Ronald G. Douglas

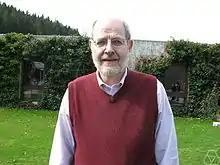

Ronald George Douglas (December 10, 1938 – February 27, 2018) was an American mathematician, best known for his work on operator theory and operator algebras.